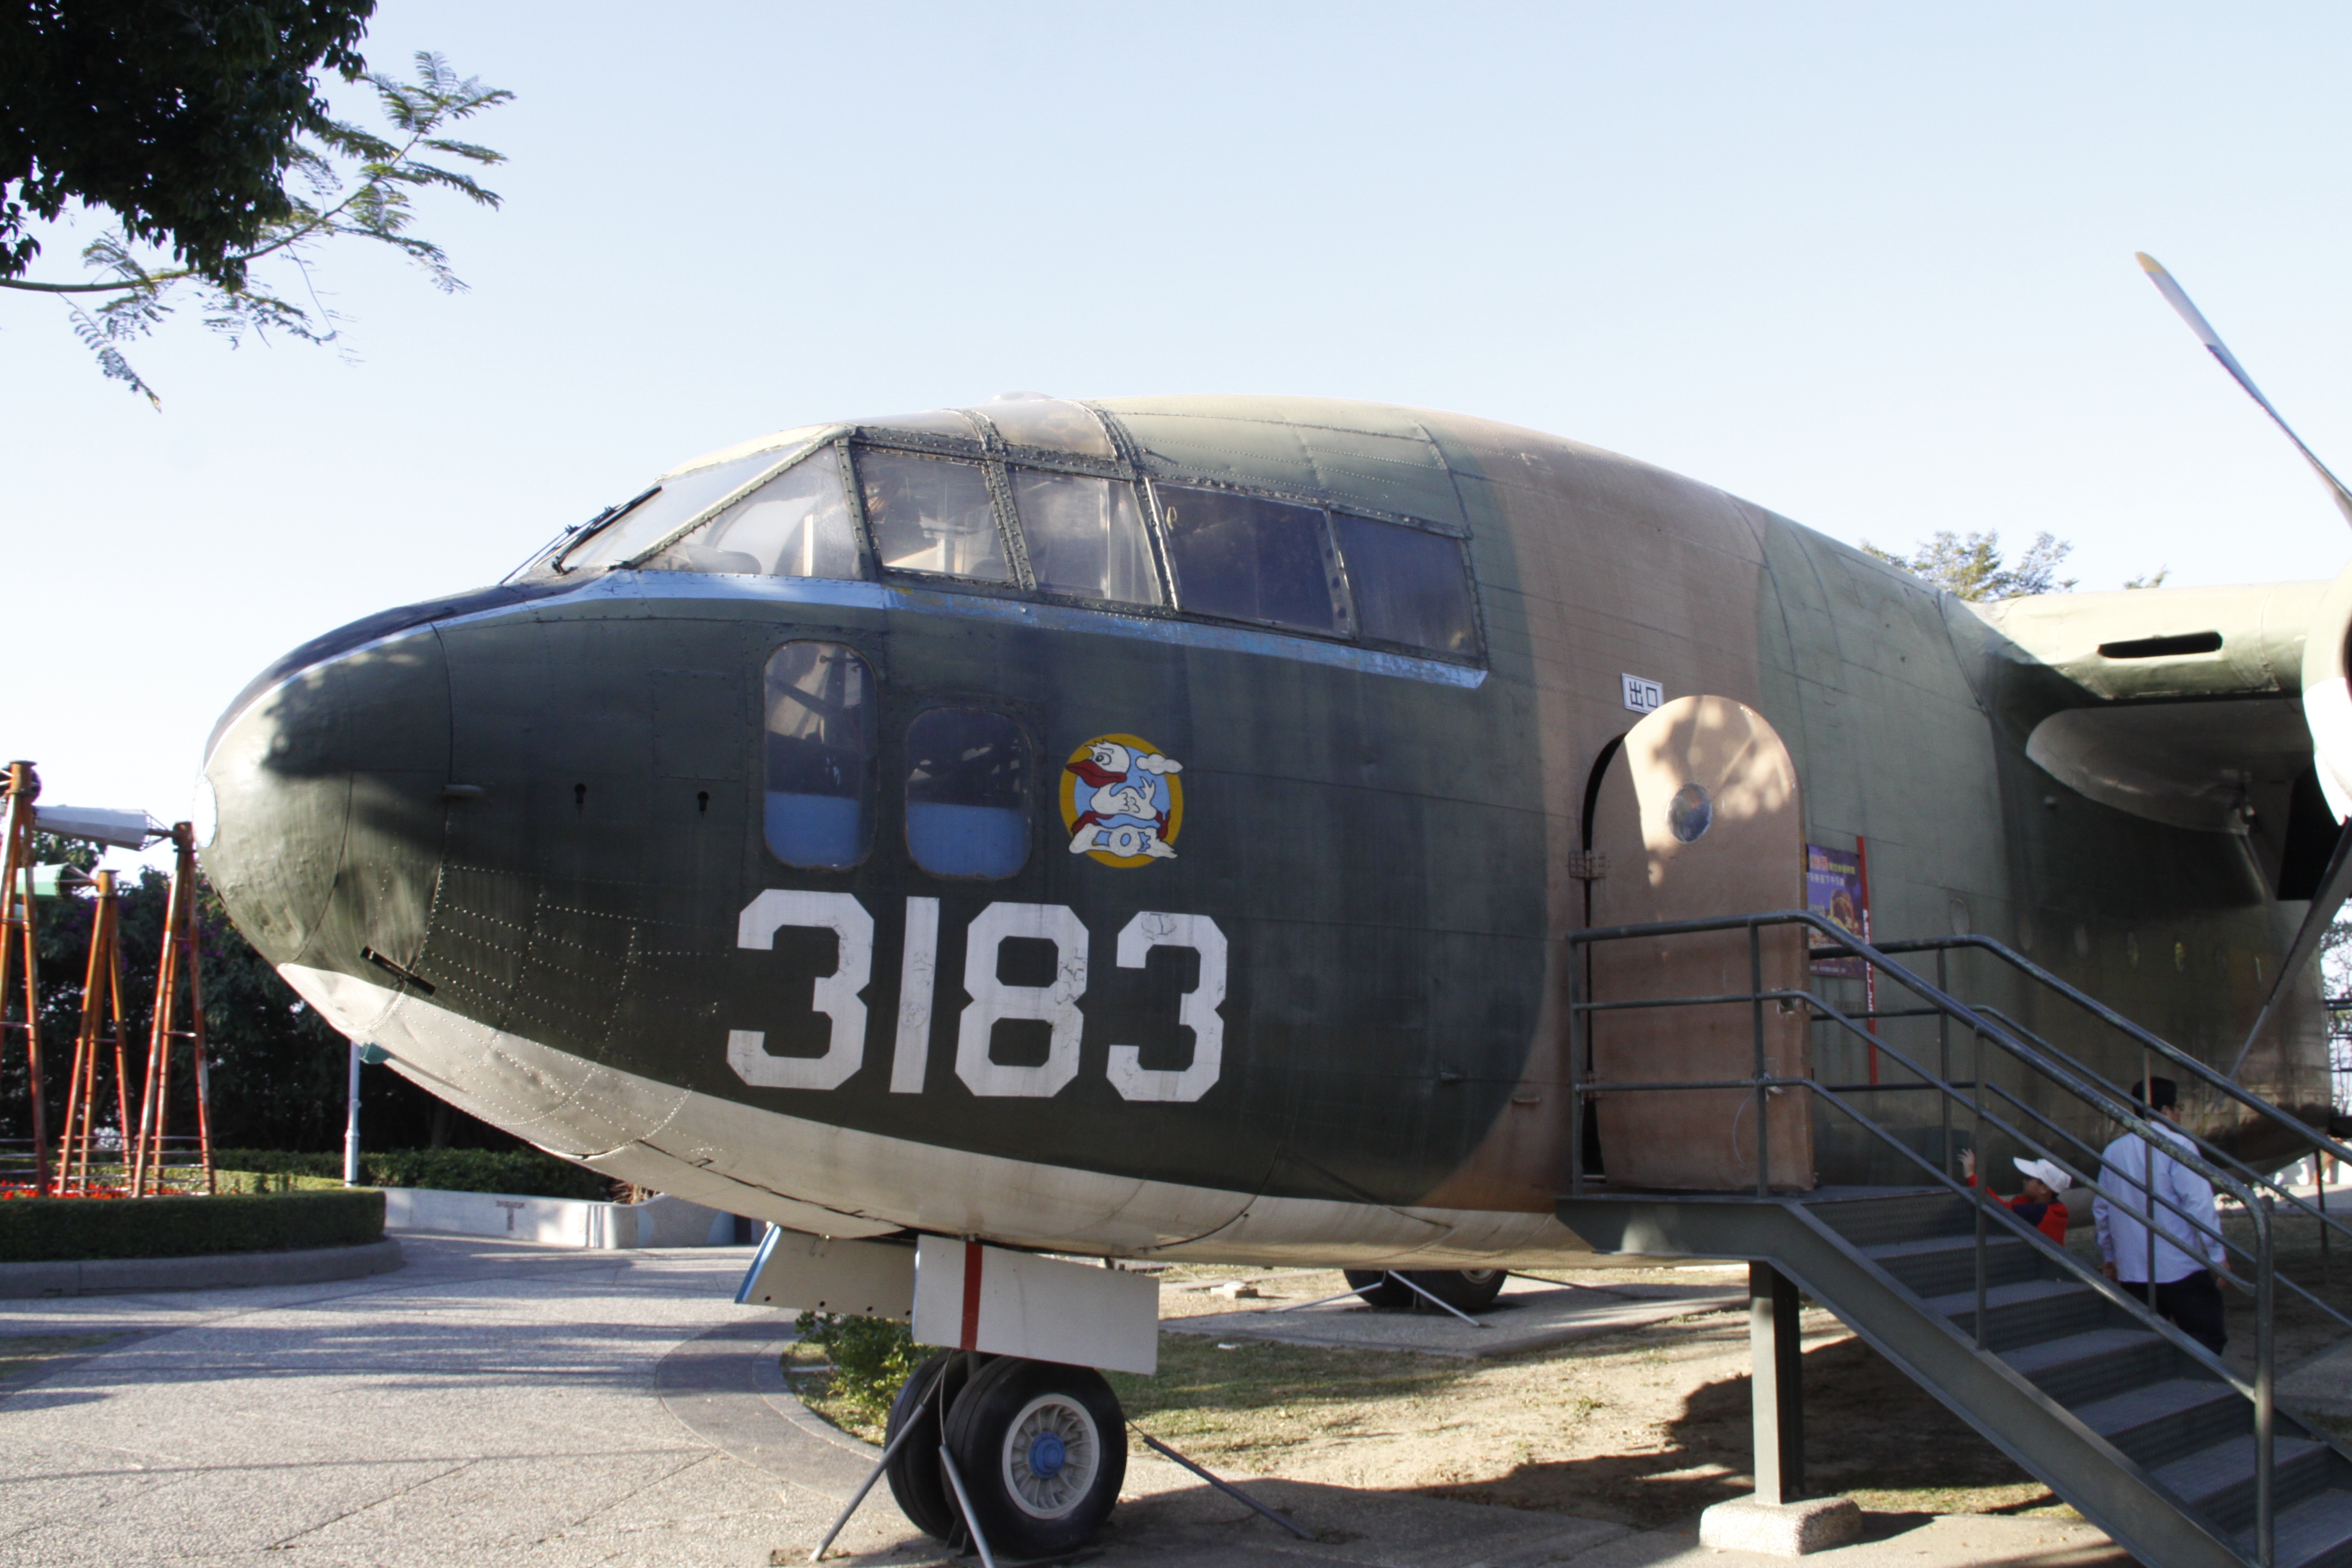
airplane, aircraft, vehicle, airline, aviation, flight, airliner, bomber, usaf, c119, air force, military aircraft, transport aircraft, changhua, baguashan, scrapped military aircraft, atmosphere of earth, aerospace engineering, aircraft engine, propeller driven aircraft